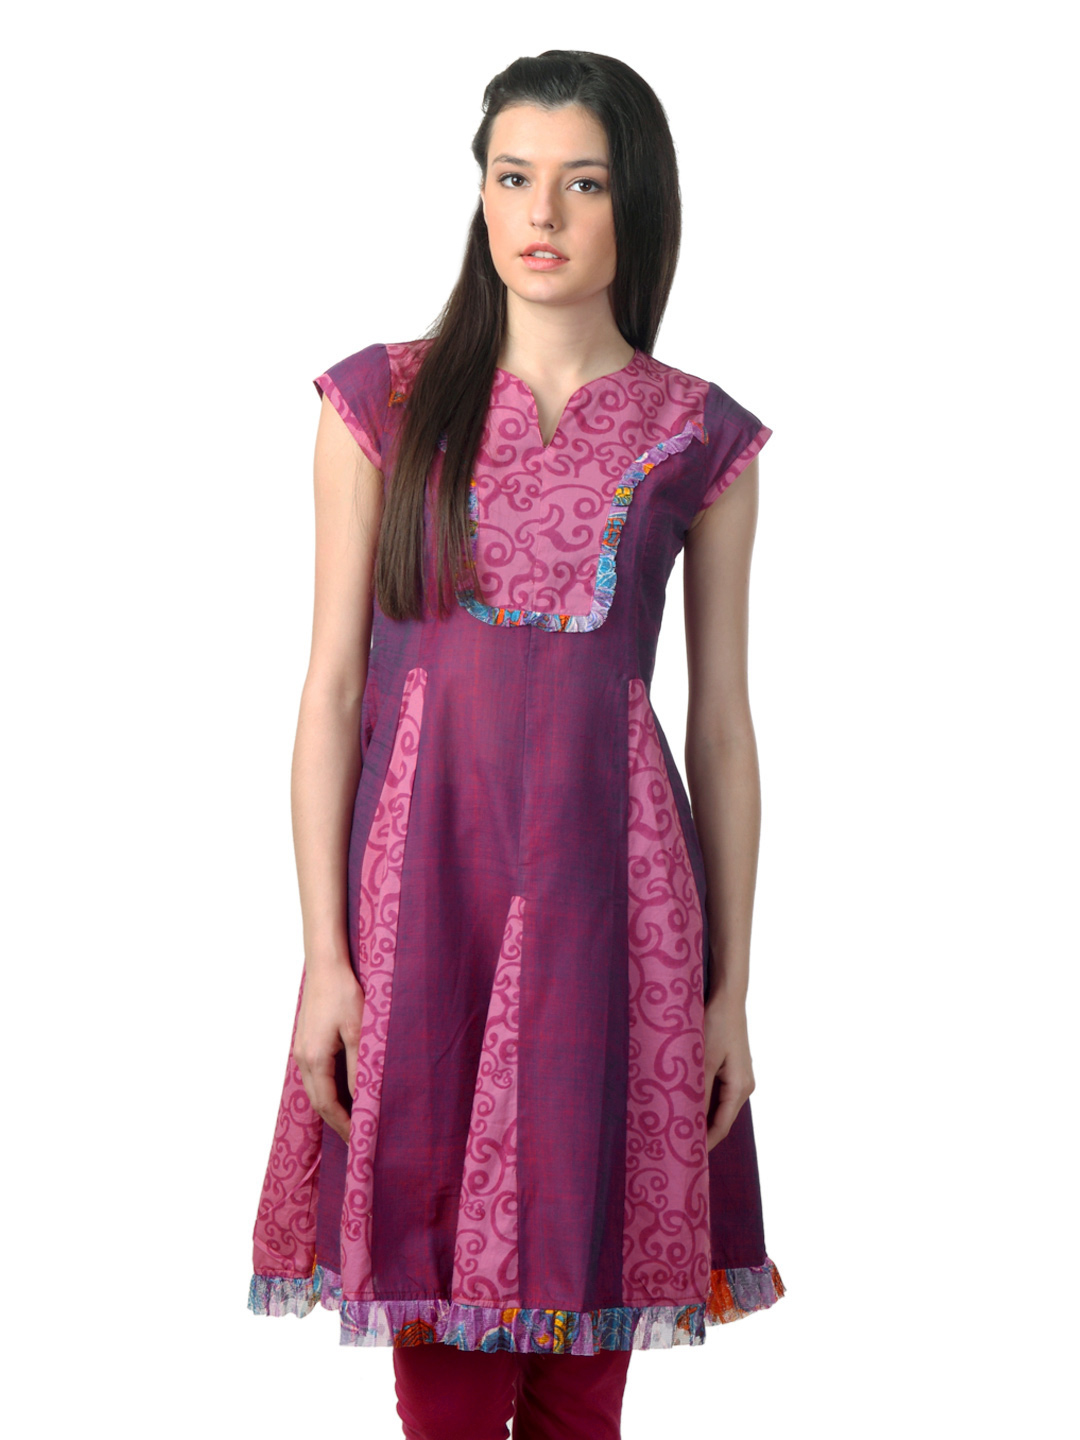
Mother Earth Women Purple Kurta
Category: Apparel / Topwear / Kurtas
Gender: Women
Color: Purple
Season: Summer 2012
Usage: Ethnic